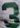
Number: 3